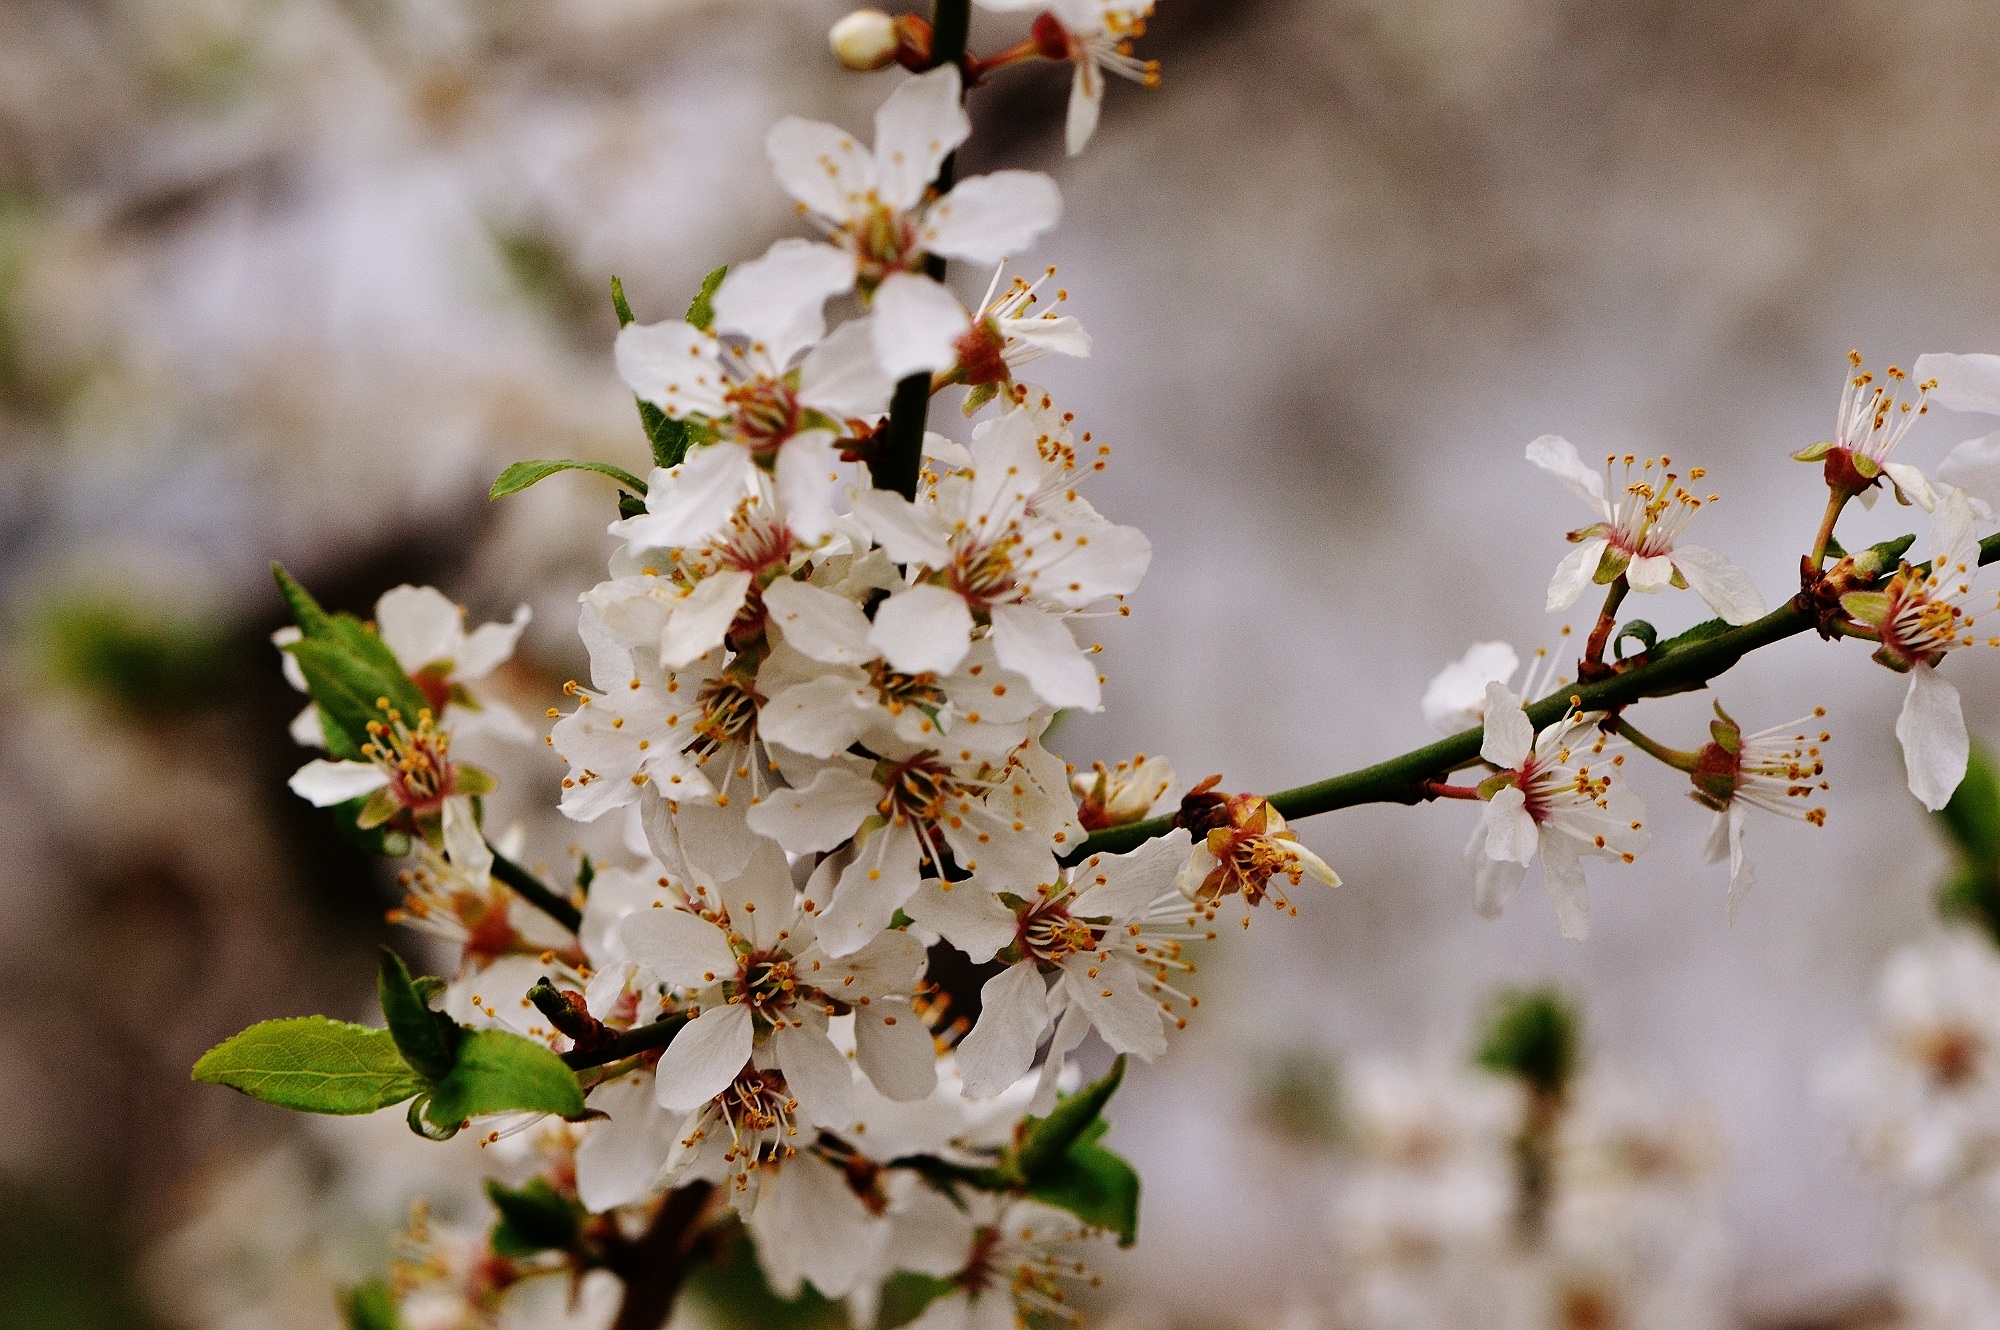
tree, nature, branch, blossom, plant, white, fruit, flower, bloom, food, spring, produce, botany, garden, flora, season, cherry blossom, twig, close up, cherry, macro photography, flowering plant, rose family